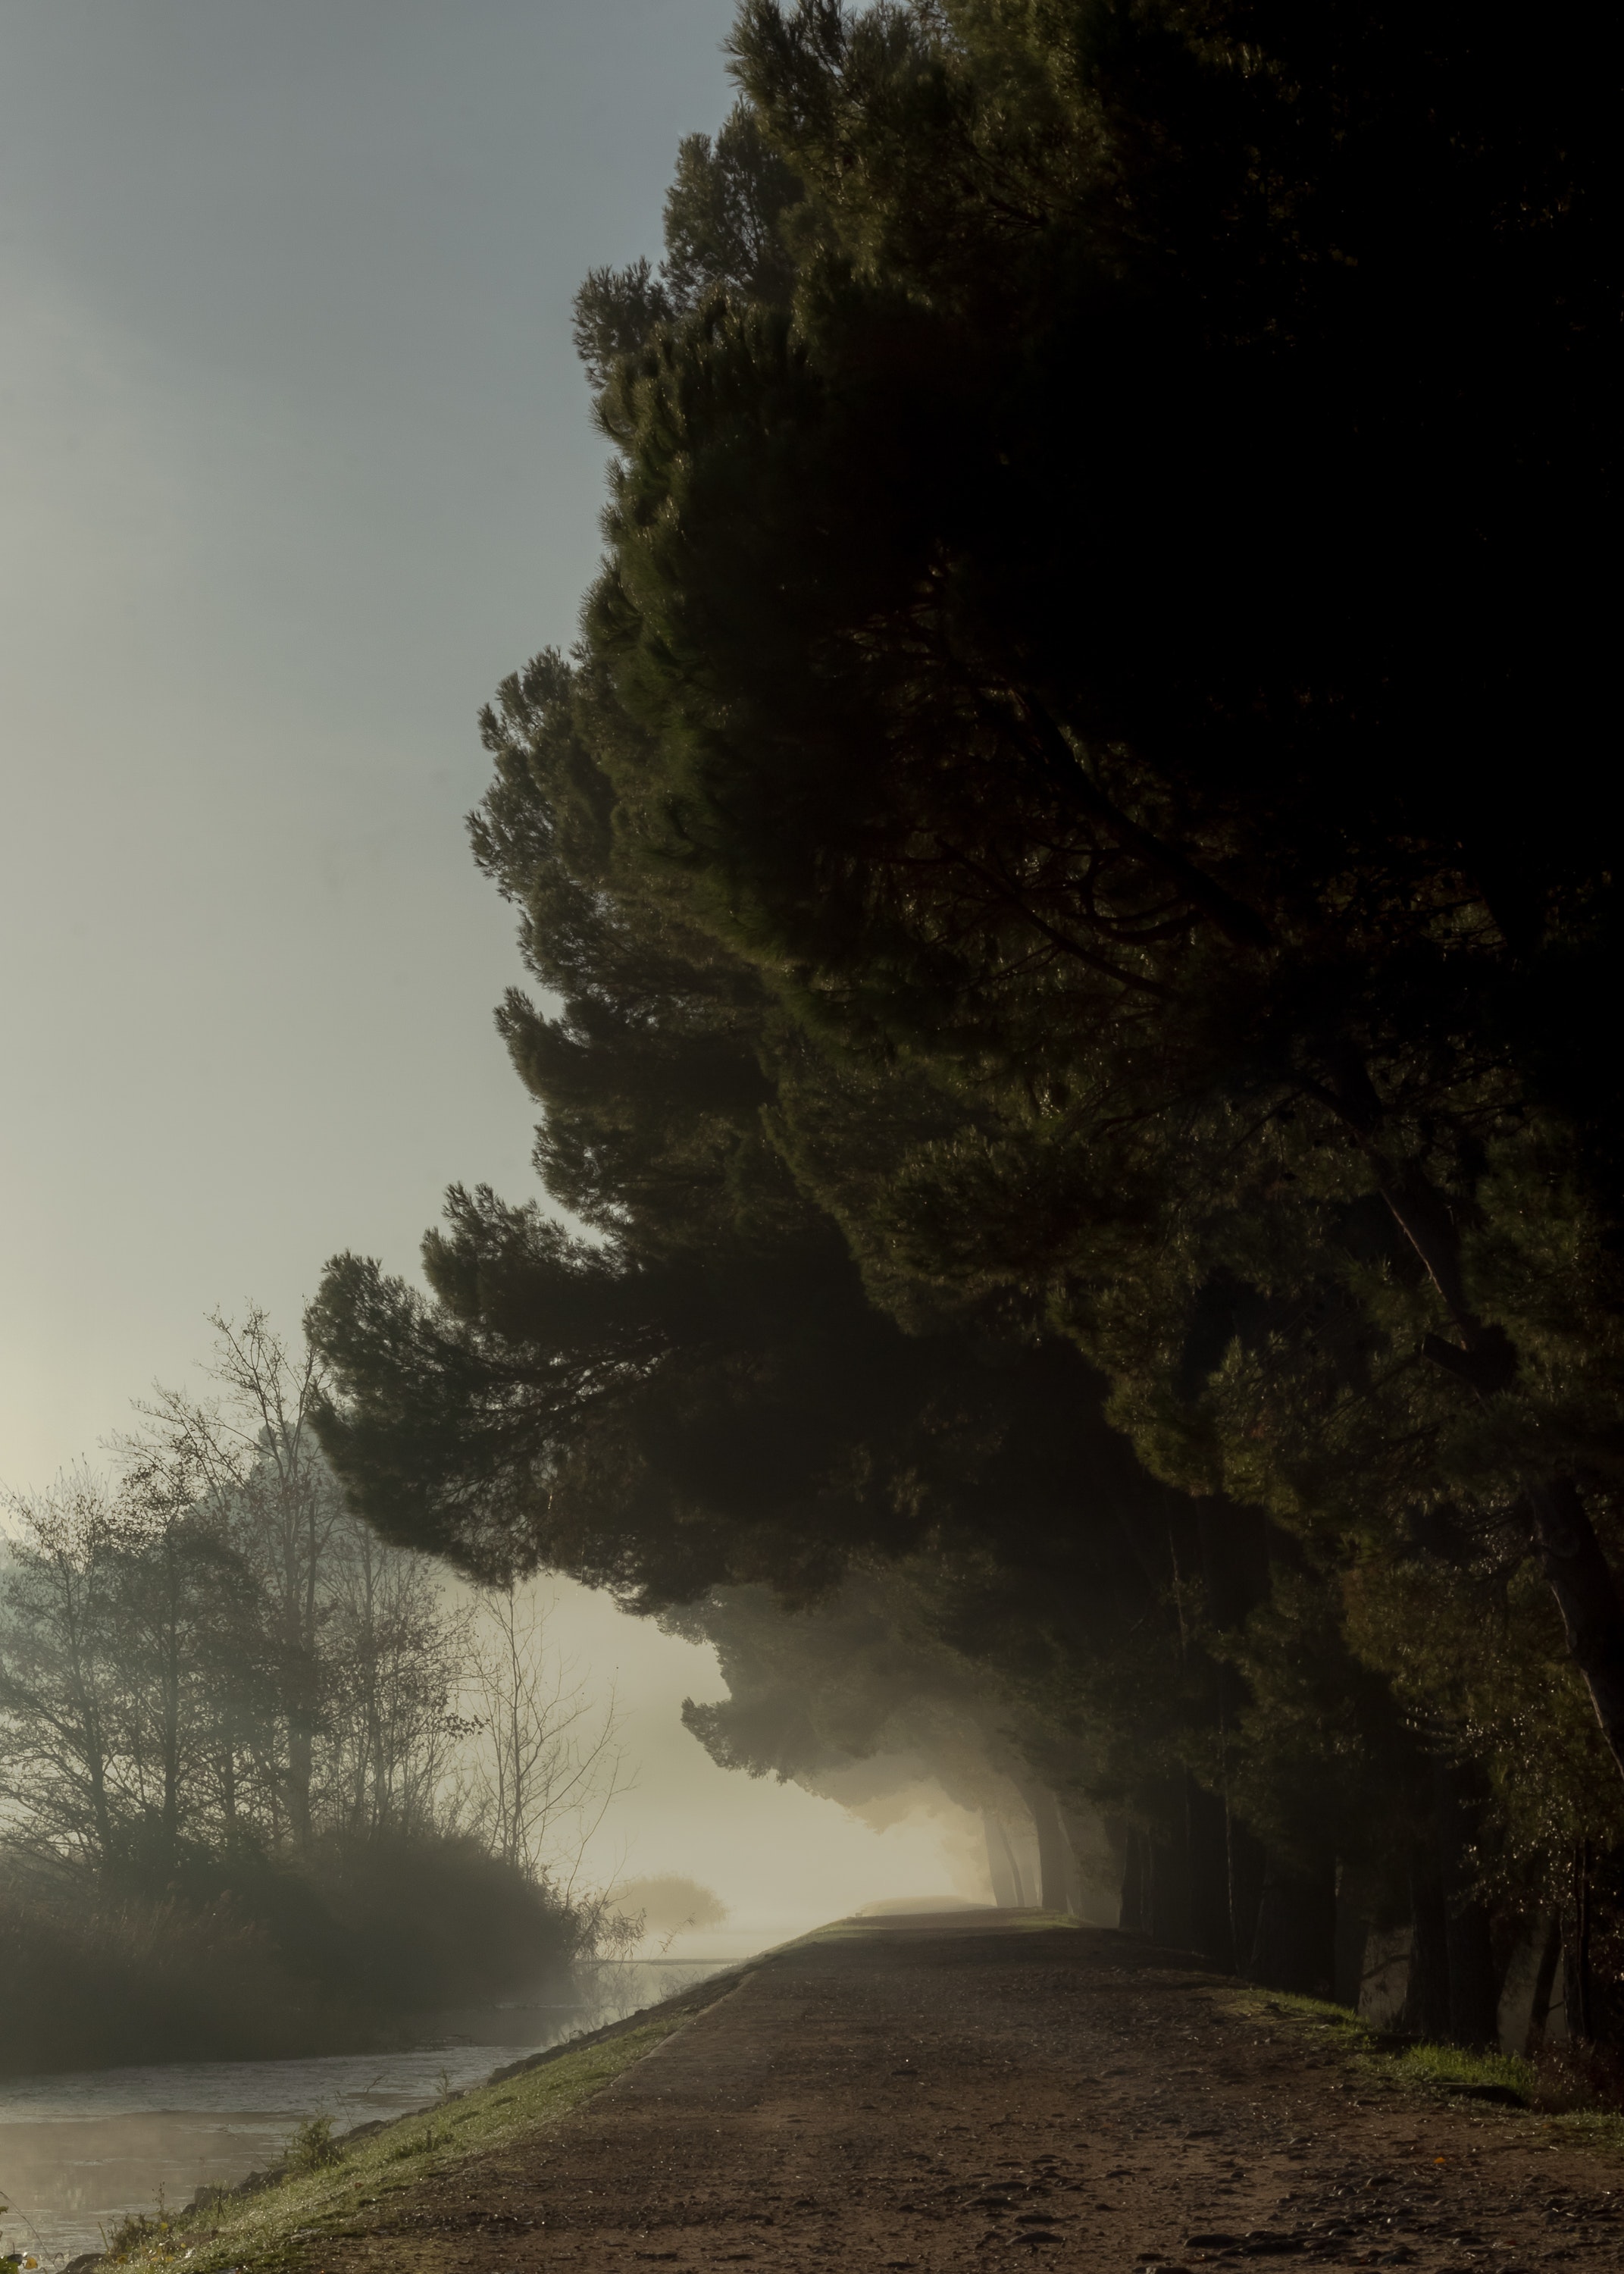
sky, tree, nature, atmospheric phenomenon, natural landscape, mist, fog, atmosphere, light, cloud, morning, road, woody plant, sunlight, landscape, infrastructure, night, grass, plant, branch, darkness, rural area, forest, photography, dirt road, winter, haze, trail